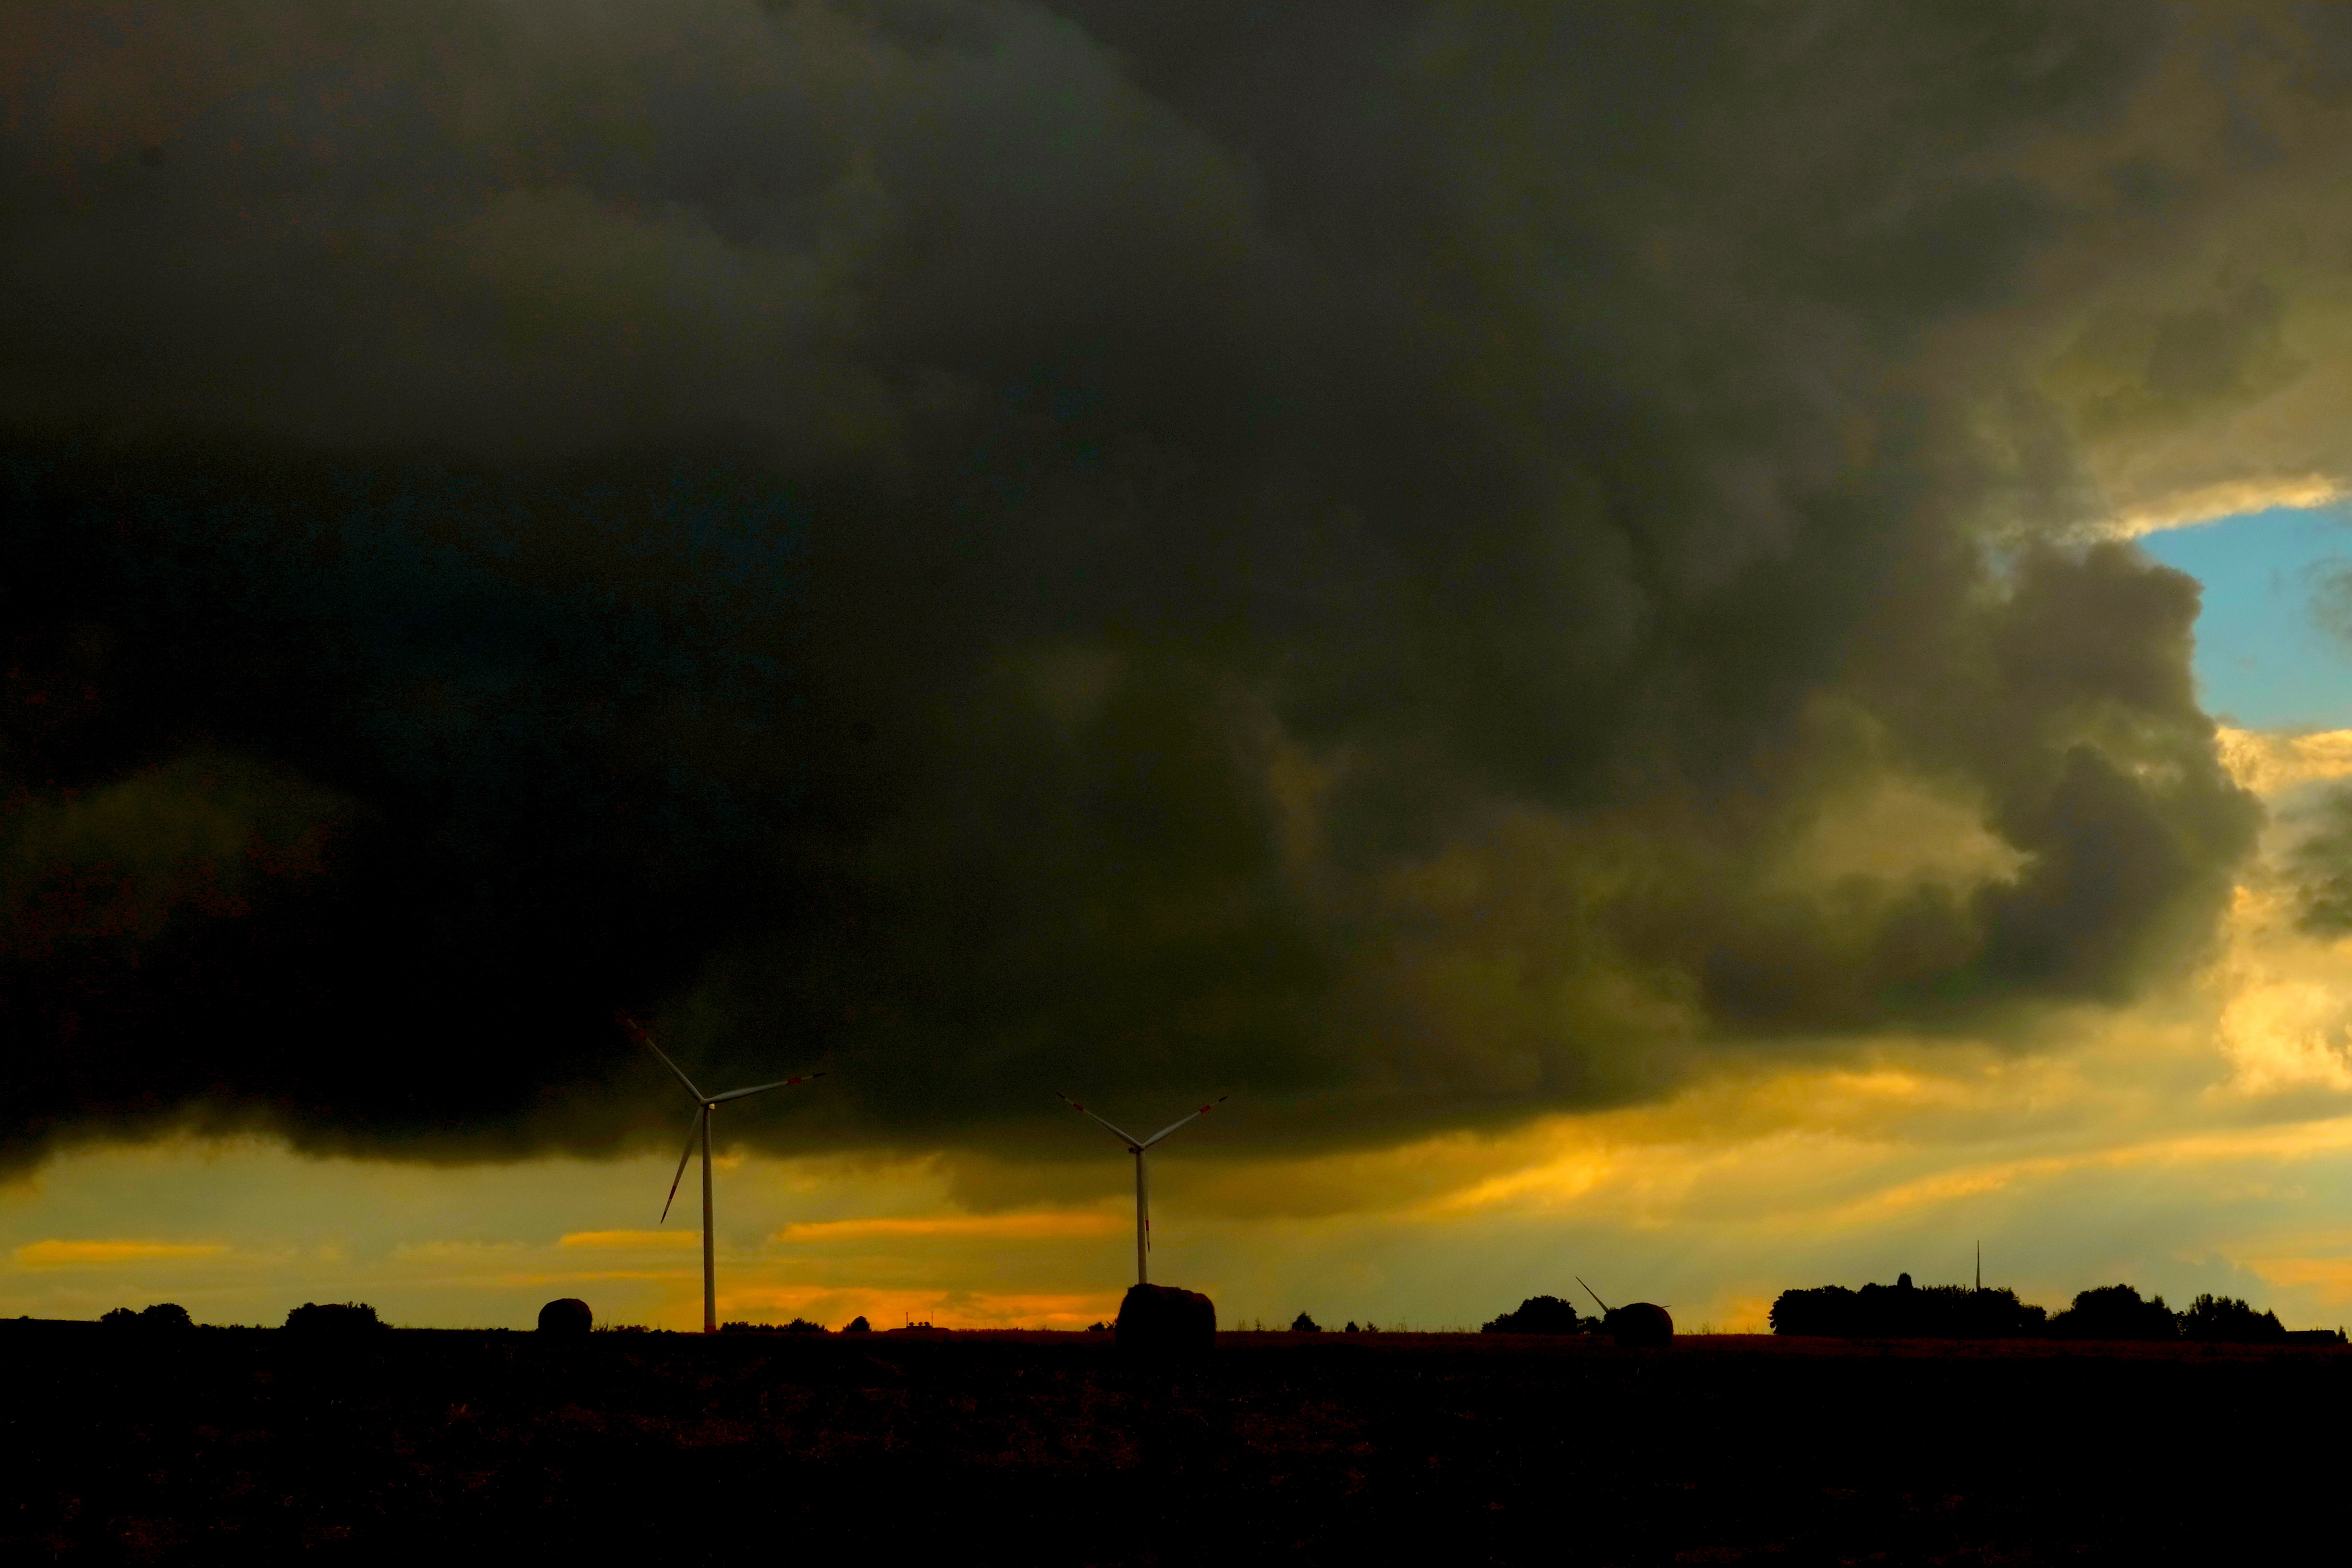
landscape, water, nature, light, cloud, sky, sunset, sunlight, rain, atmosphere, dark, dusk, evening, rural, weather, storm, lighting, lichtspiel, thunder, cloud cover, clouds, background, thunderstorm, mood, sunbeam, atmospheric, forward, southern germany, cloudiness, rain clouds, dark sky, storm clouds, gray clouds, meteorological phenomenon, thick clouds, black clouds